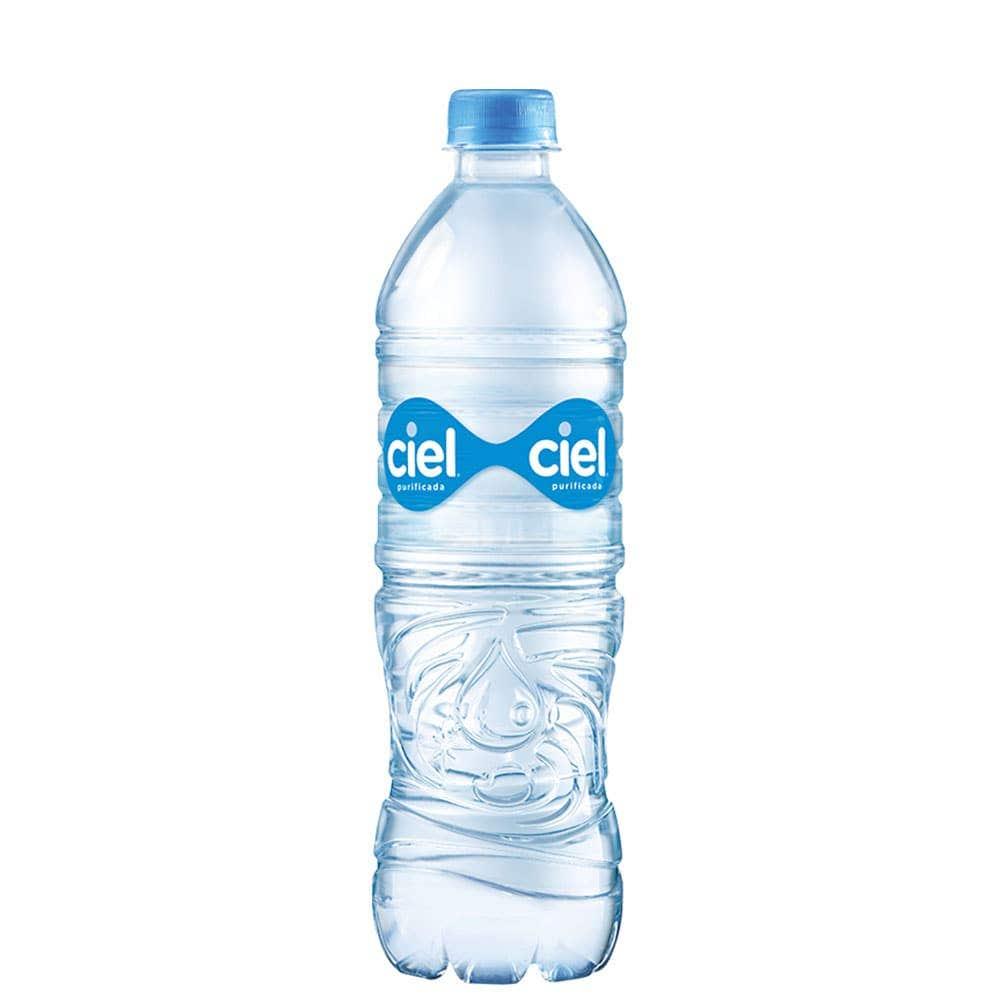
A Ciel Purified Water  in a 600-mililiters plastic bottle